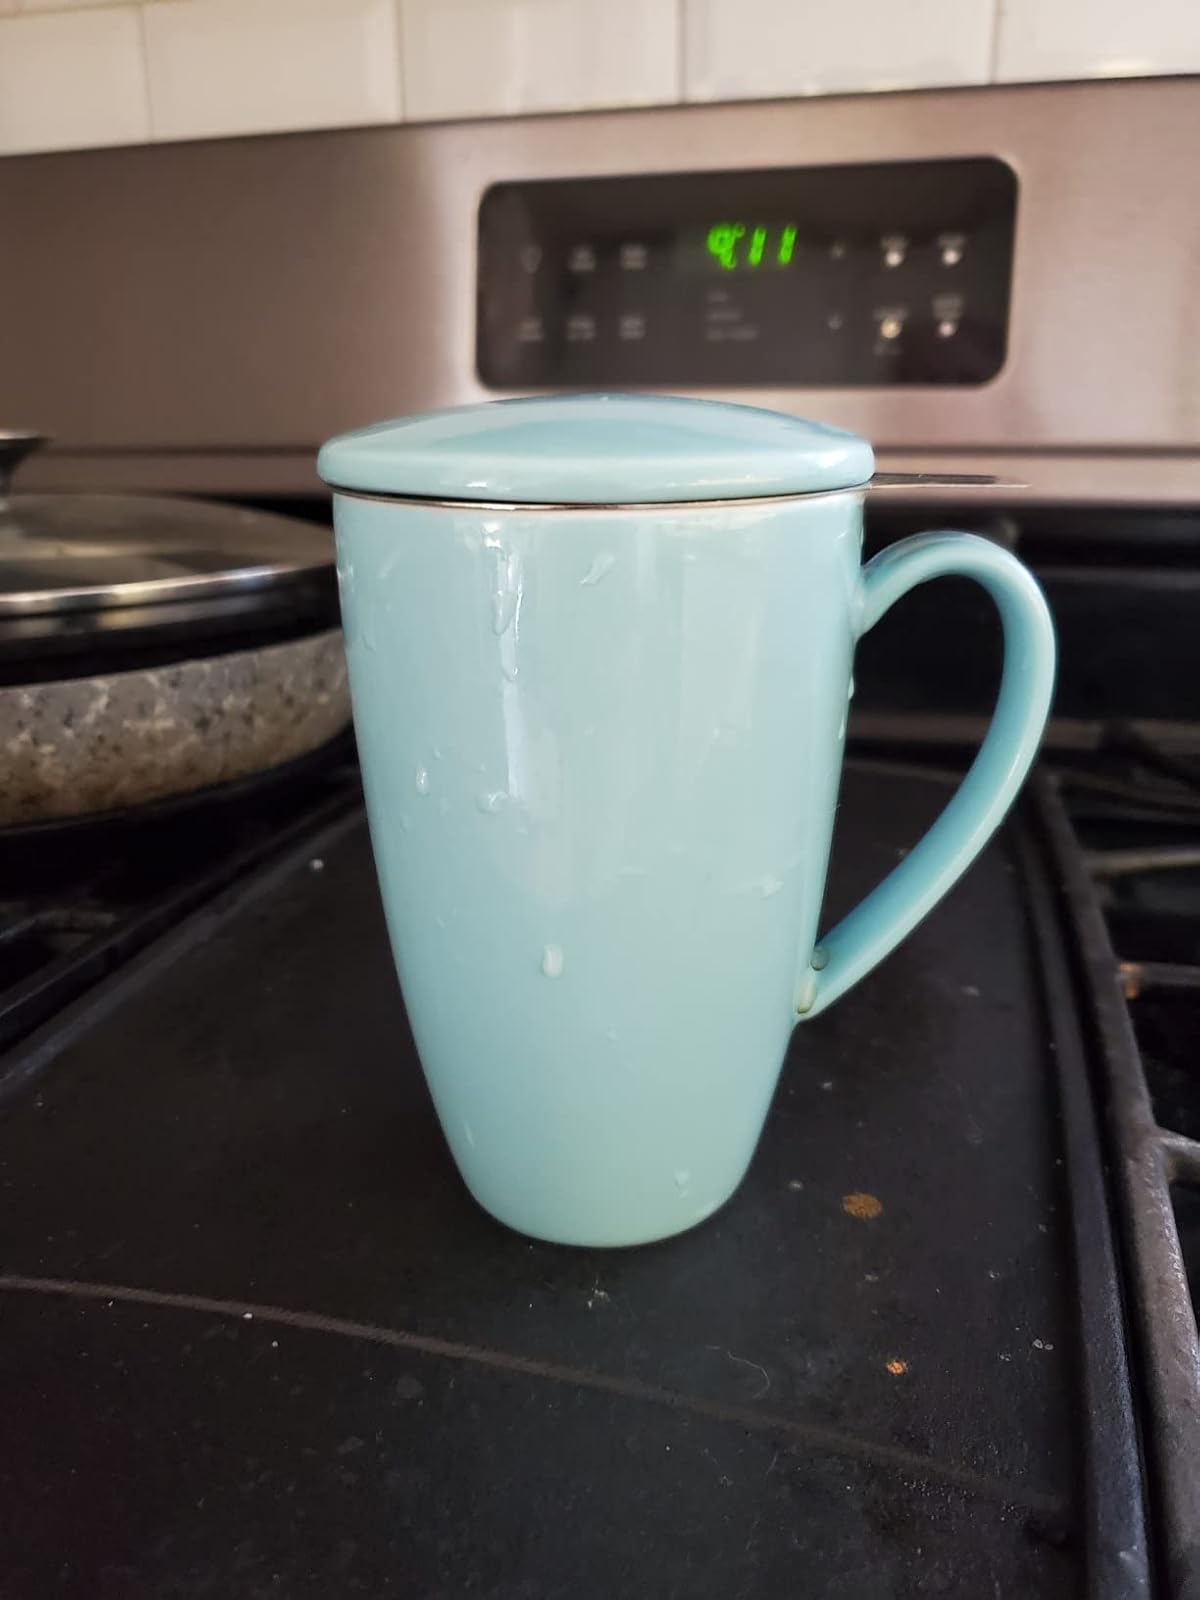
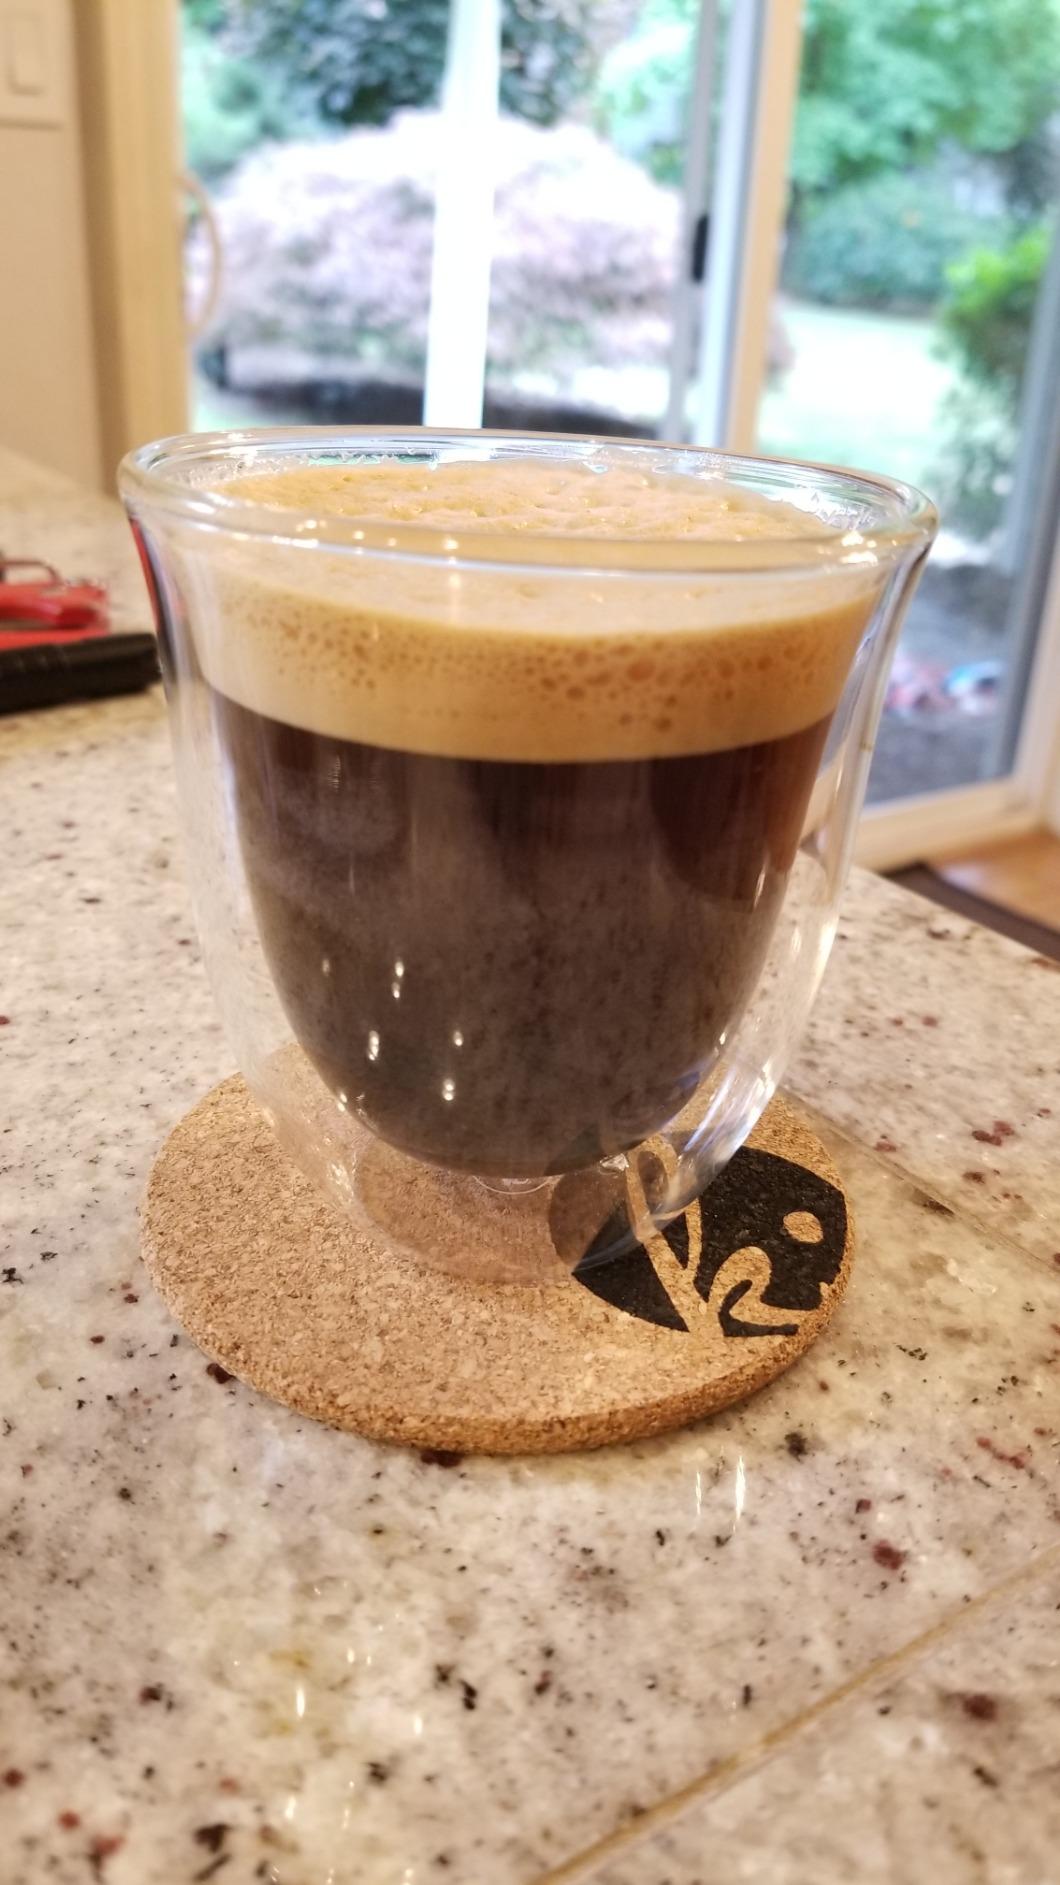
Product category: items_mug
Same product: no